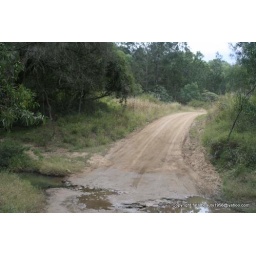
dirt road and water over the road